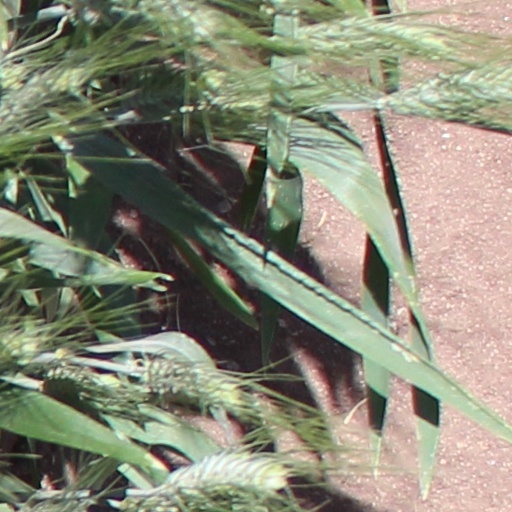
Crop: wheat